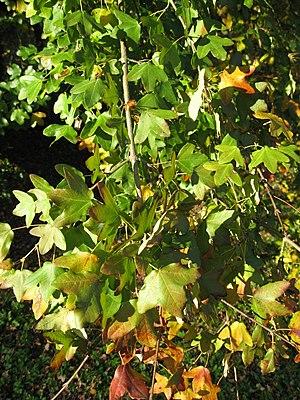
L’arboretum de La Roche-Guyon, ou arboretum de la Roche, est un arboretum public de 13 ha, géré par l'Agence des Espaces Verts d'Île-de-France. Situé au cœur d'un massif forestier de 350 ha, forêt régionale de La Roche-Guyon, l'arboretum est un lieu de promenades aux paysages multiples évoluant au rythme des saisons.